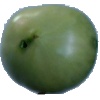
Label: Tomato not Ripened 1